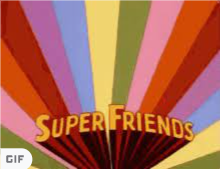
Portrait style: Cartoon Portrait